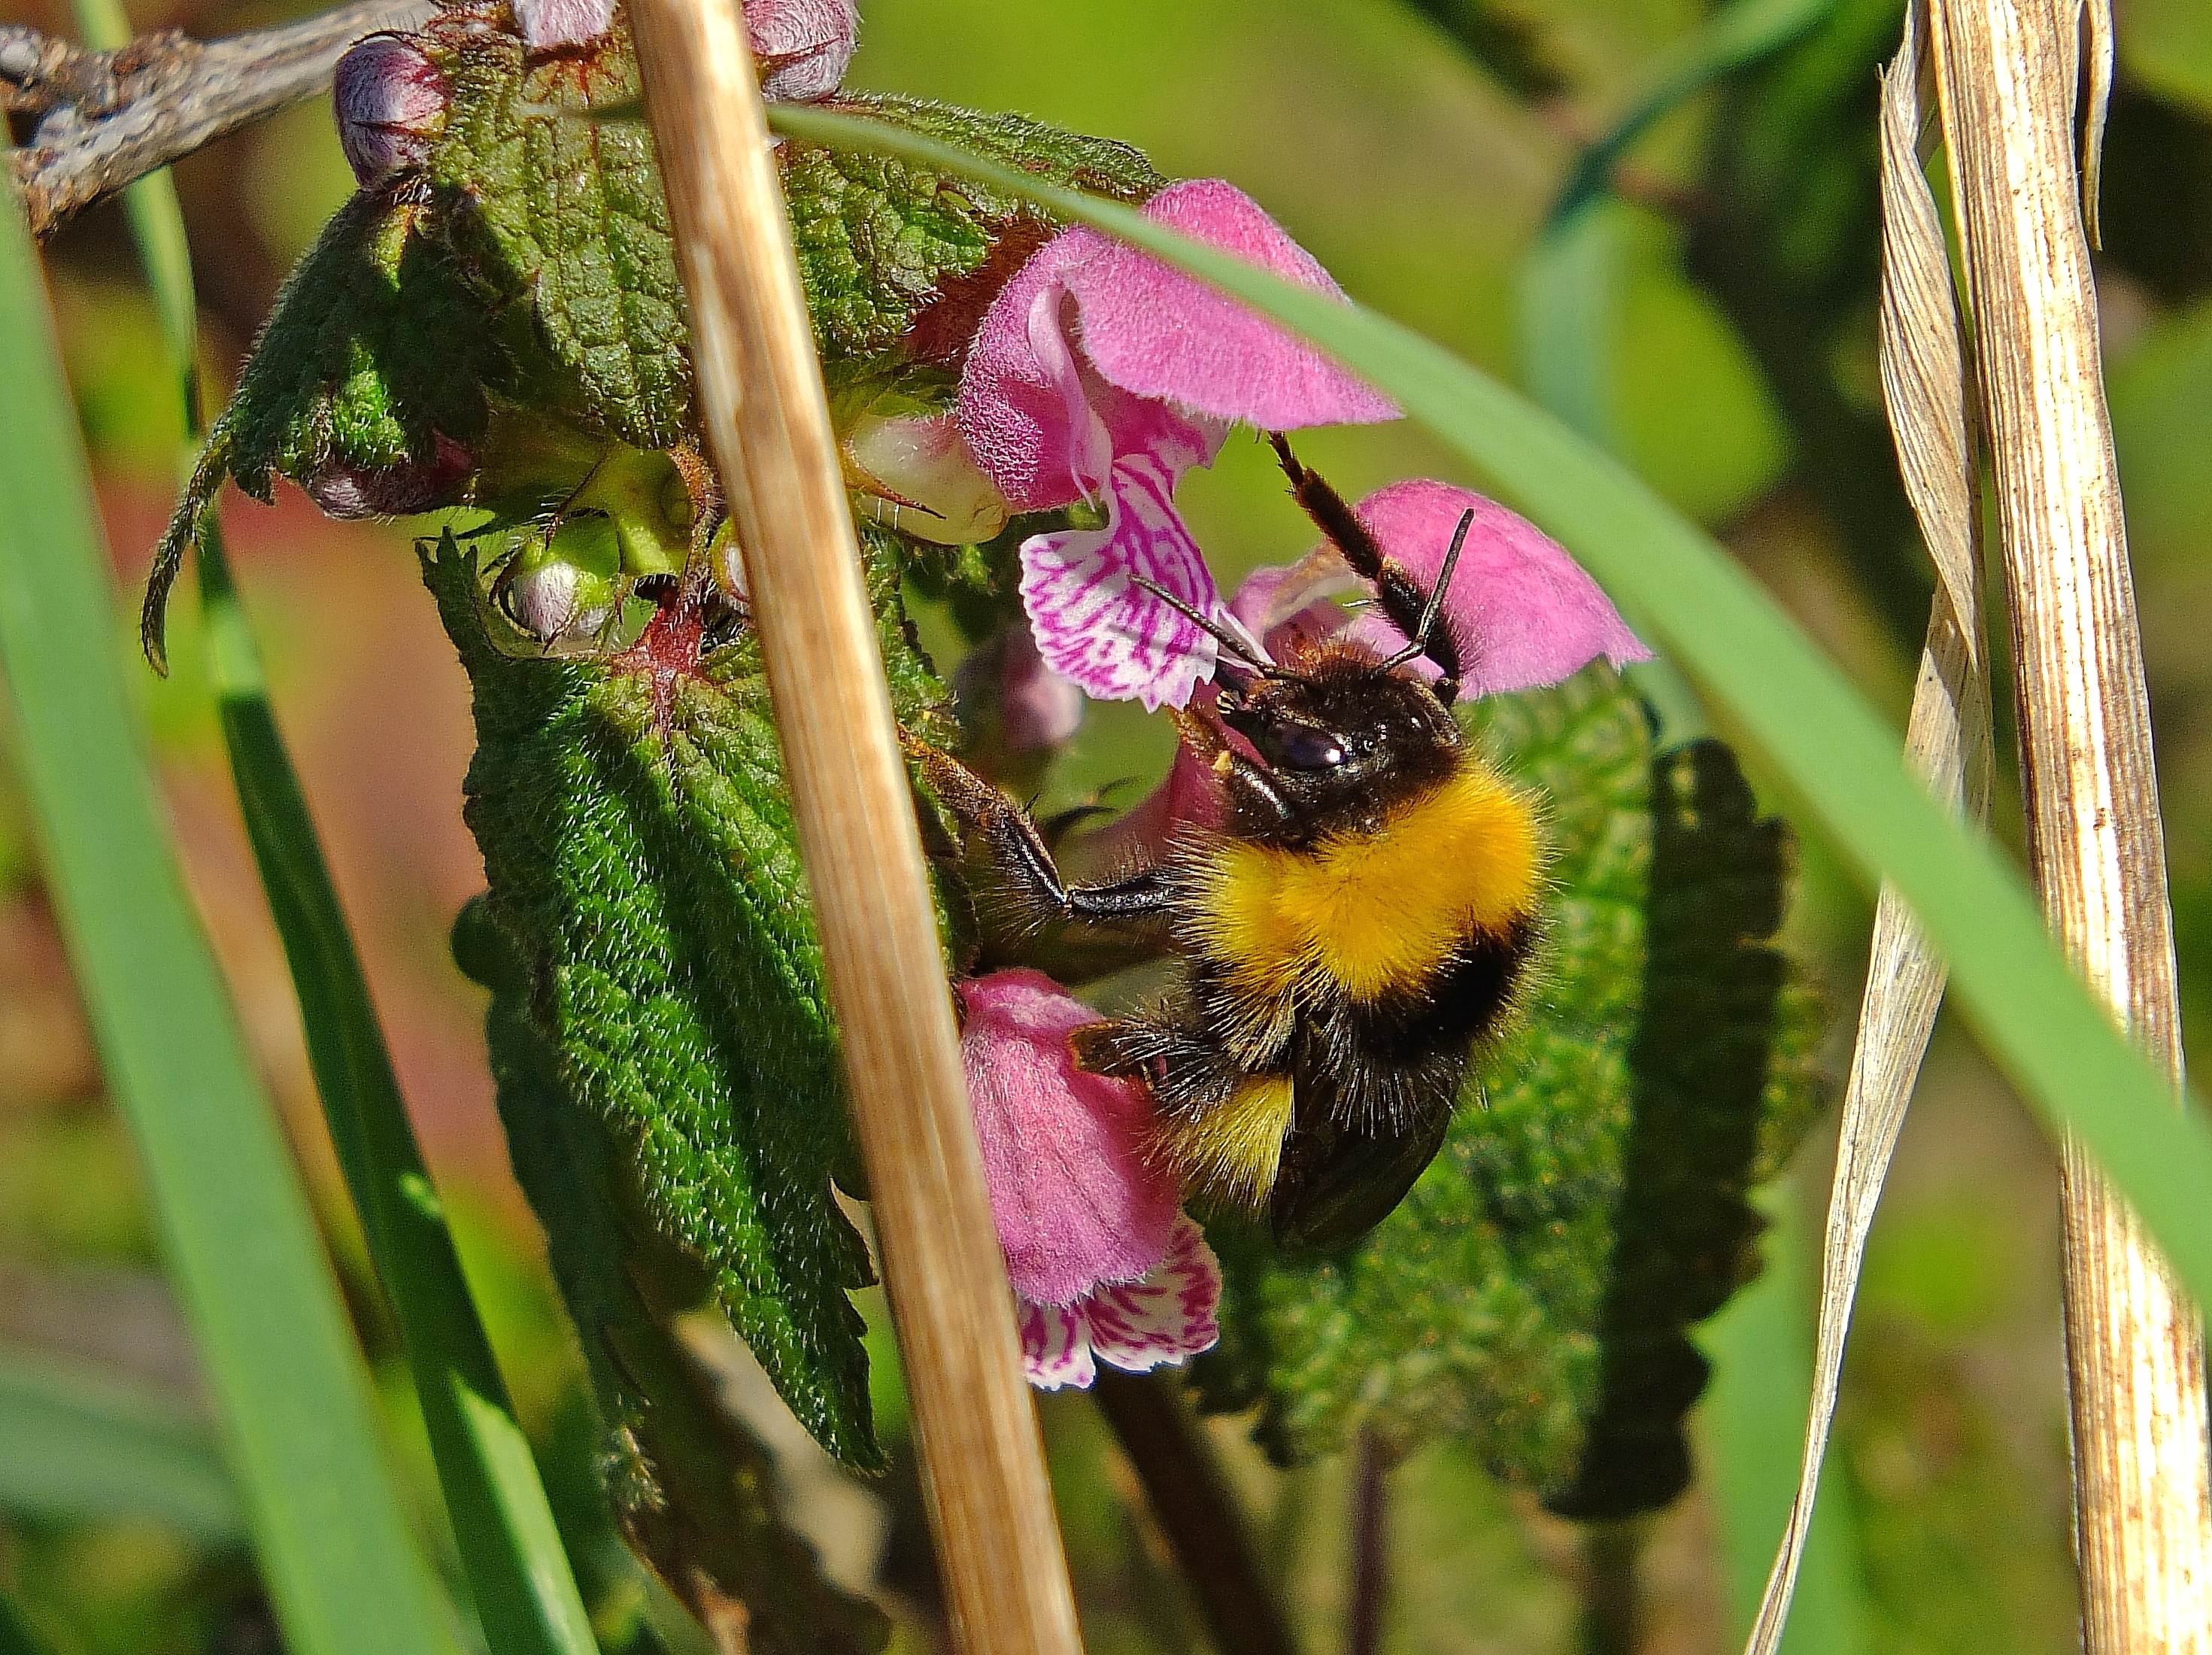
nature, plant, flower, wildlife, insect, macro, botany, flora, fauna, invertebrate, wildflower, animals, bee, naturaleza, espaa, galicia, pontevedra, bumblebee, nectar, ggl1, gaby1, animales, fujifilmxs1, macro photography, honey bee, pollinator, membrane winged insect